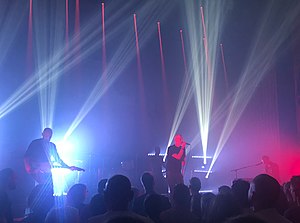
Love Shop
Love Shop live i 2019
Love Shop er en dansk pop/rock-gruppe, der blev dannet i 1986 af Hilmer Hassig og Jens Unmack. I 1987 blev korsanger Mikael Dehn en del af gruppen. Med denne besætning udgav gruppen i 1990 debutalbummet 1990, og året efter trådte Henrik Hall ind i gruppen, efter at have gæstemedvirket på debutalbummet. Love Shop udsendte efterfølgende albummene DK og Billeder af verden. I 1995 forlod Dehn gruppen. Hassig, Unmack og Hall udsendte i perioden 1997–2003 Love Shop-albummene GO!, Det løse liv, Anti, og National.